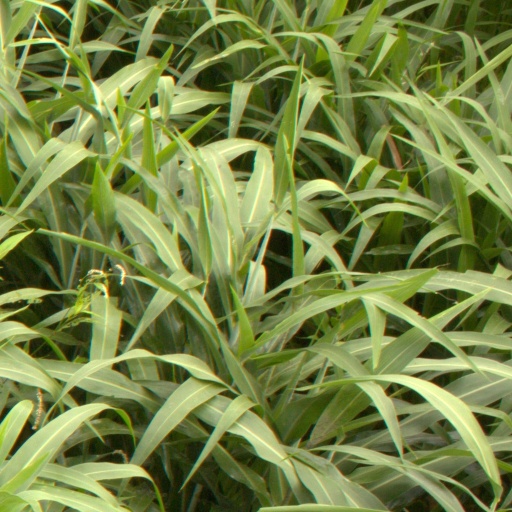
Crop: sorghum